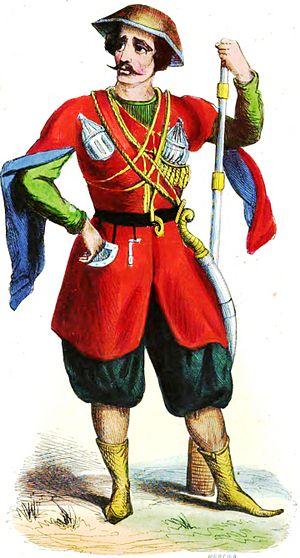
Mercier. Prince Imerethian.